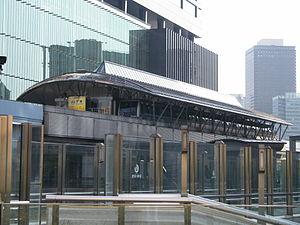
Shiodome est une station du métro de Tokyo sur la ligne Ōedo dans l'arrondissement de Minato à Tokyo. C'est également une station de la ligne Yurikamome.